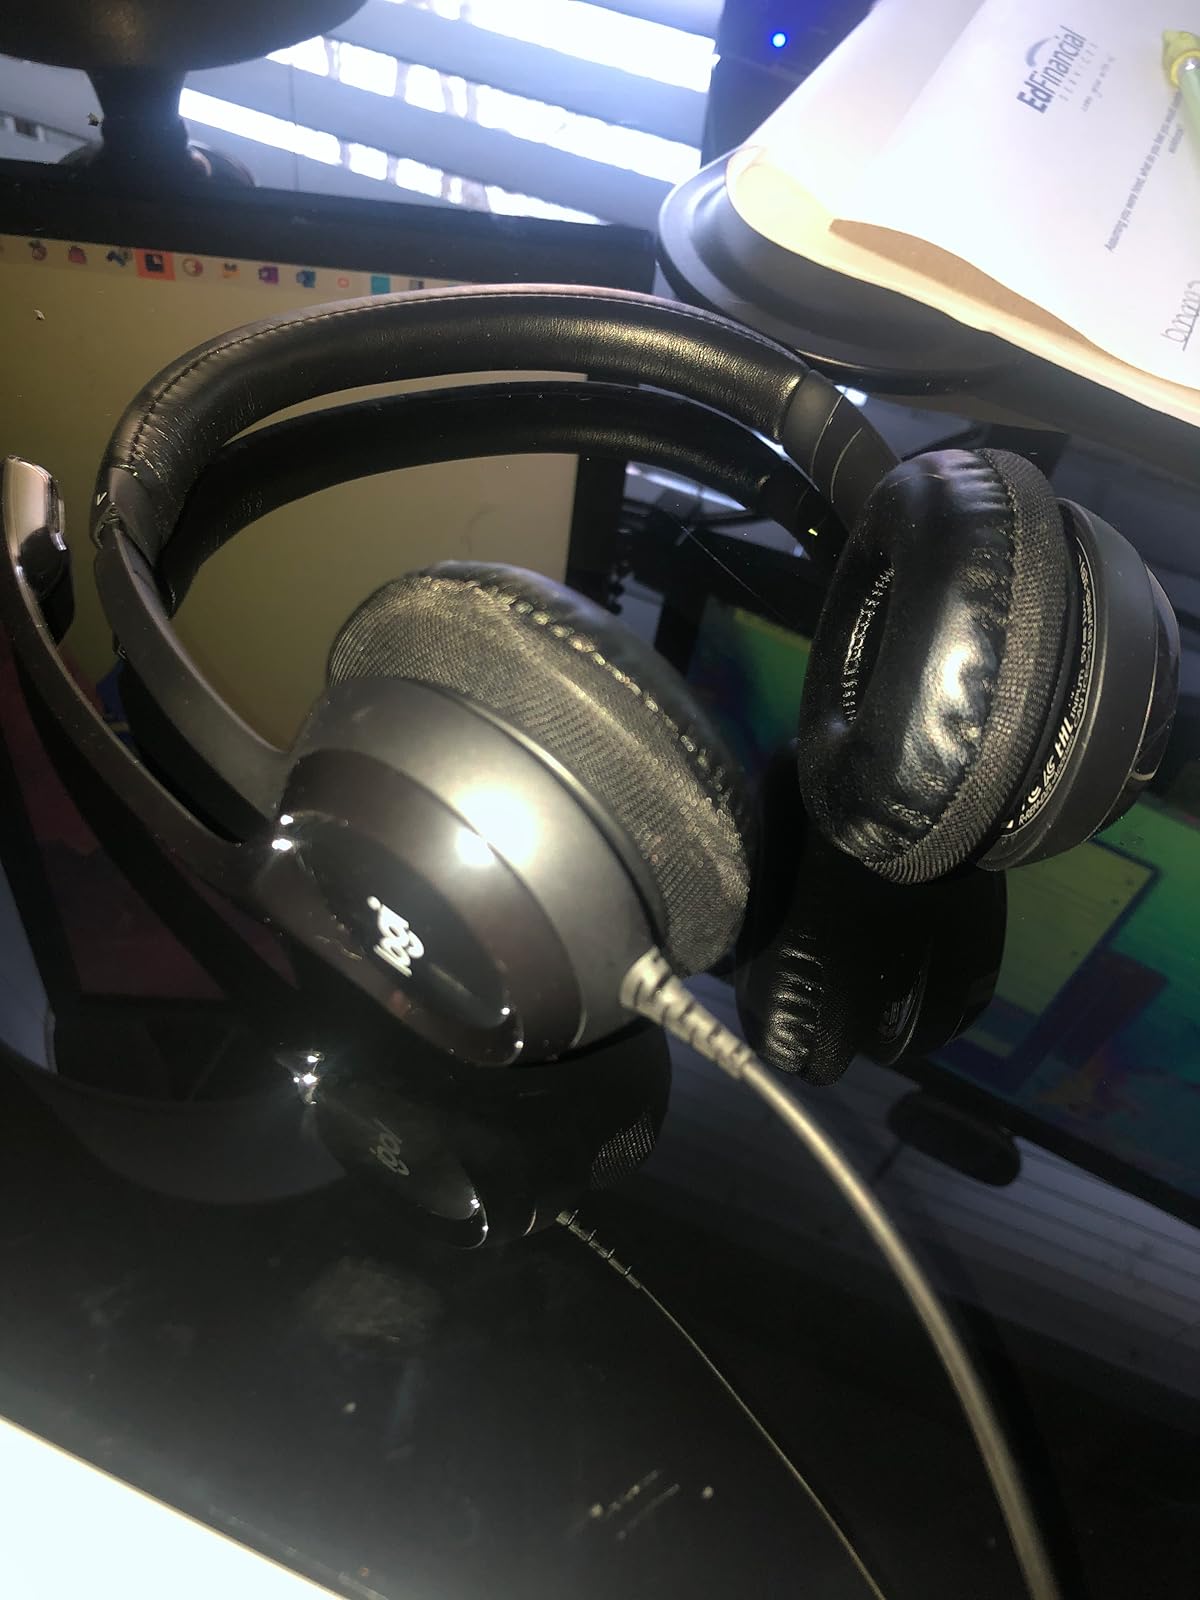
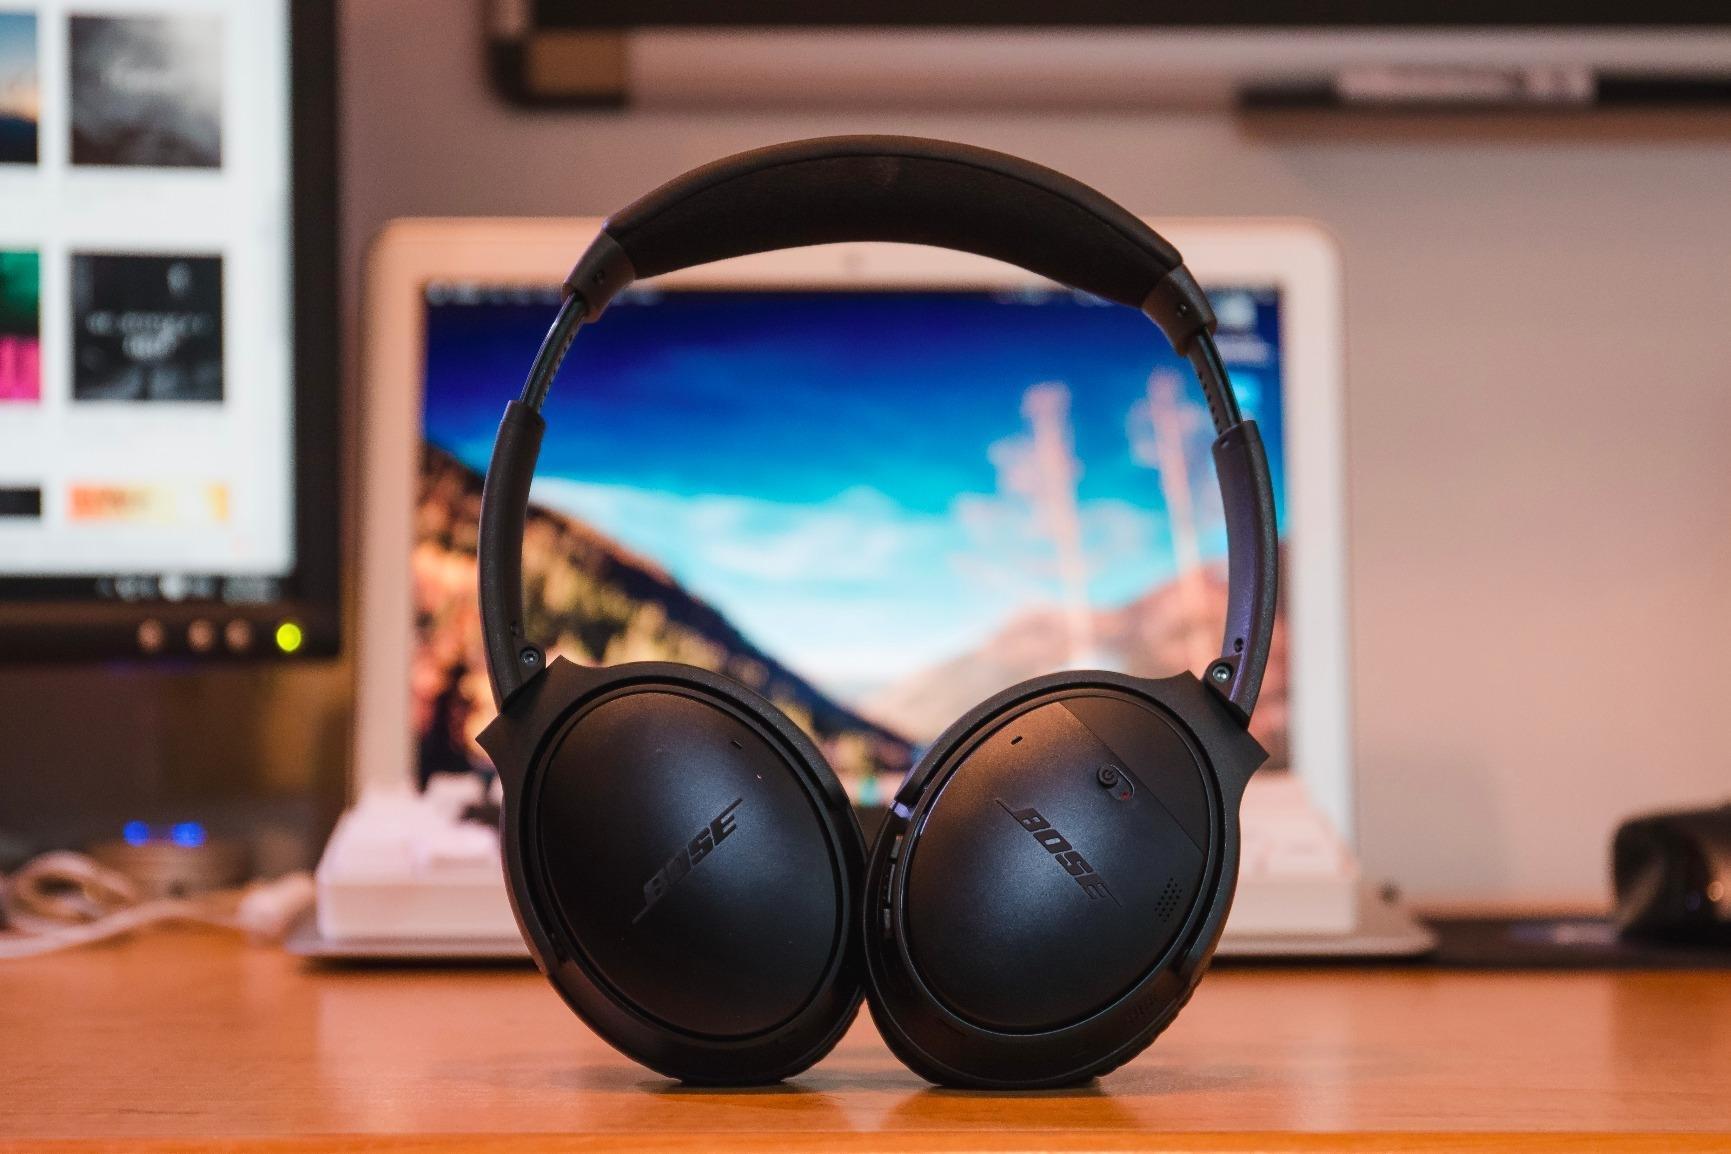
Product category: headphones
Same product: no